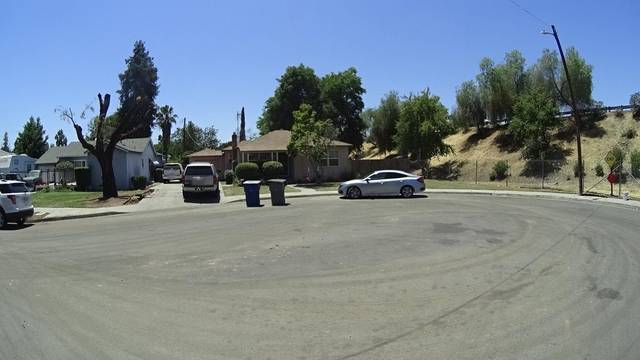
Region: Colombia
Coordinates: 36.775, -119.784